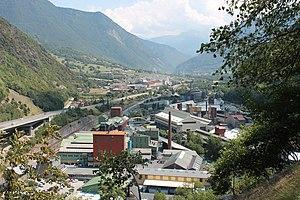
Au premier plan l'usine Carbone Savoie et au second-plan, à gauche, Petit-Cœur. Sur la gauche le viaduc du Champ-du-Comte. Vue depuis le château de Briançon (été 2018).
Notre-Dame-de-Briançon est une ancienne commune française située en Tarentaise dans le département de la Savoie. Elle devient le chef-lieu de la commune de La Léchère le 30 juin 1972 qui regroupe avec elle quatre communes associées. Le 1ᵉʳ janvier 2019, suite à l'absorption de Bonneval et Feissons-sur-Isère par La Léchère qui devient une commune nouvelle, Notre-Dame-de-Briançon devient une commune déléguée.
Carbone Savoie est une société détenue par Alandia Industries. La société est spécialisée dans la fabrication de carbone et de graphite synthétique.
La Léchère est une commune française située à six kilomètres de Moûtiers et à 22 kilomètres d'Albertville, dans le département de la Savoie en région Auvergne-Rhône-Alpes.